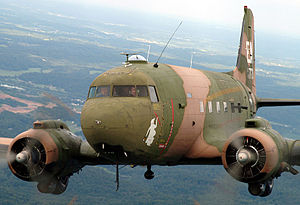
Douglas C-47 Skytrain / Varianter / USAF/USN/USMC designationer
Spooky. Bemærk maskingeværerne.
Douglas C-47 Skytrain, ved RAF kaldt Dakota, var et militært transportfly, udviklet på basis af Douglas DC-3 passagerflyet. Den var i udstrakt brug af de Allierede under 2. verdenskrig, og er stadig i anvendelse ved adskillige militære operatører. Flytypen spillede en stor rolle i luftbroen til Berlin i 1948, og deltog desuden i både Koreakrigen og Vietnamkrigen. Enkelte fly flyver stadig – enten som veteranfly eller som rutefly i 3.-verdenslande. Flyets nærmest ubegrænsede levetid skyldes blandt andet, at det ikke har trykkabine.